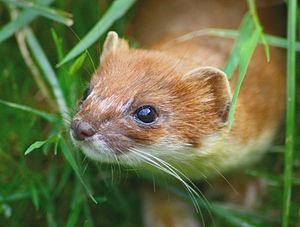
L’hermine est un animal de la famille des mustélidés, devant son nom vernaculaire au latin armenius mus, « rat/souris d'Arménie ».
L’oblast de Moscou également appelé Podmoskovié est un sujet de la Fédération de Russie. Sa superficie, de 44 379 km², est relativement faible par rapport aux autres sujets fédéraux, mais c'est l'une des régions les plus densément peuplées du pays et, avec une population de 7 599 756 habitants, le deuxième sujet de la Fédération le plus peuplé. Il n'y a pas de centre administratif officiel pour l’oblast de Moscou : la plupart de ses administrations siègent à Moscou et quelques autres villes de l’oblast.